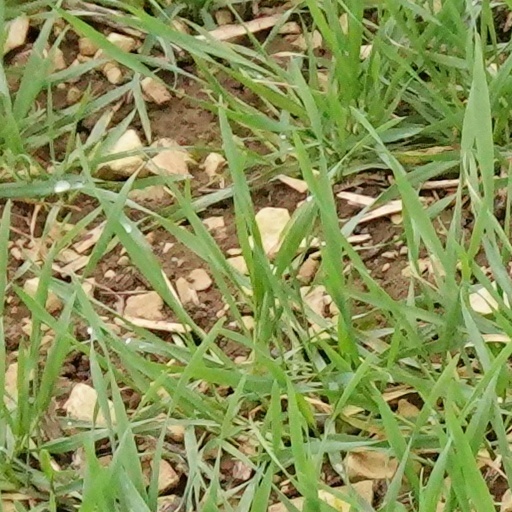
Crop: wheat